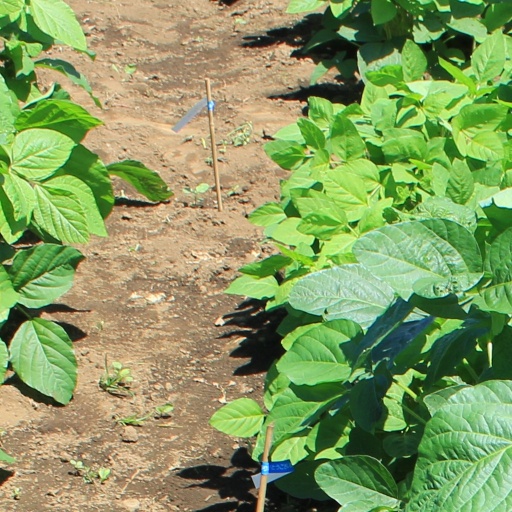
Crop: soybean